2004 Taiwanese presidential election

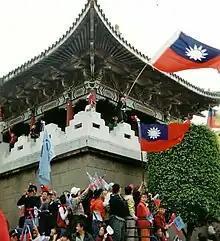
Pan-blue supporters.

On the day of the election, each member of the electorate (most adult citizens aged 20 and upwards) stamped one from the two choices of president/vice-president tickets on the ballot. Since Taiwan does not provide absentee ballots, large numbers of Taiwanese expatriates living in North America and mainland China returned to Taiwan to vote. Typical estimates indicate that about 20,000 people travelled from North America and between 100,000 and 150,000 people travelled from mainland China. Most analysts believe that the voters from North America would be split evenly between the two candidates, but that those from mainland China voted overwhelmingly for Pan-Blue.